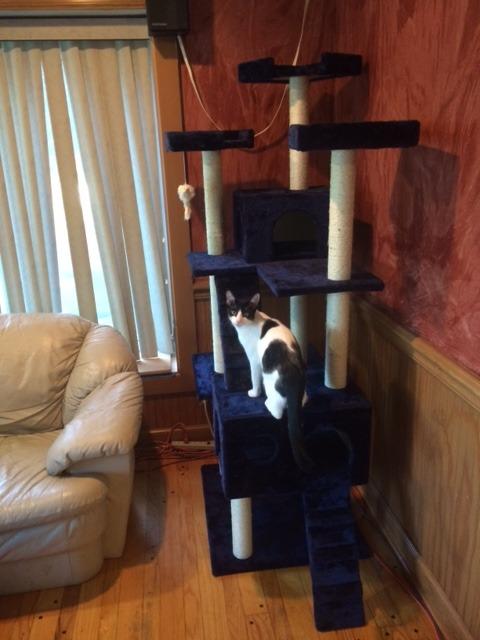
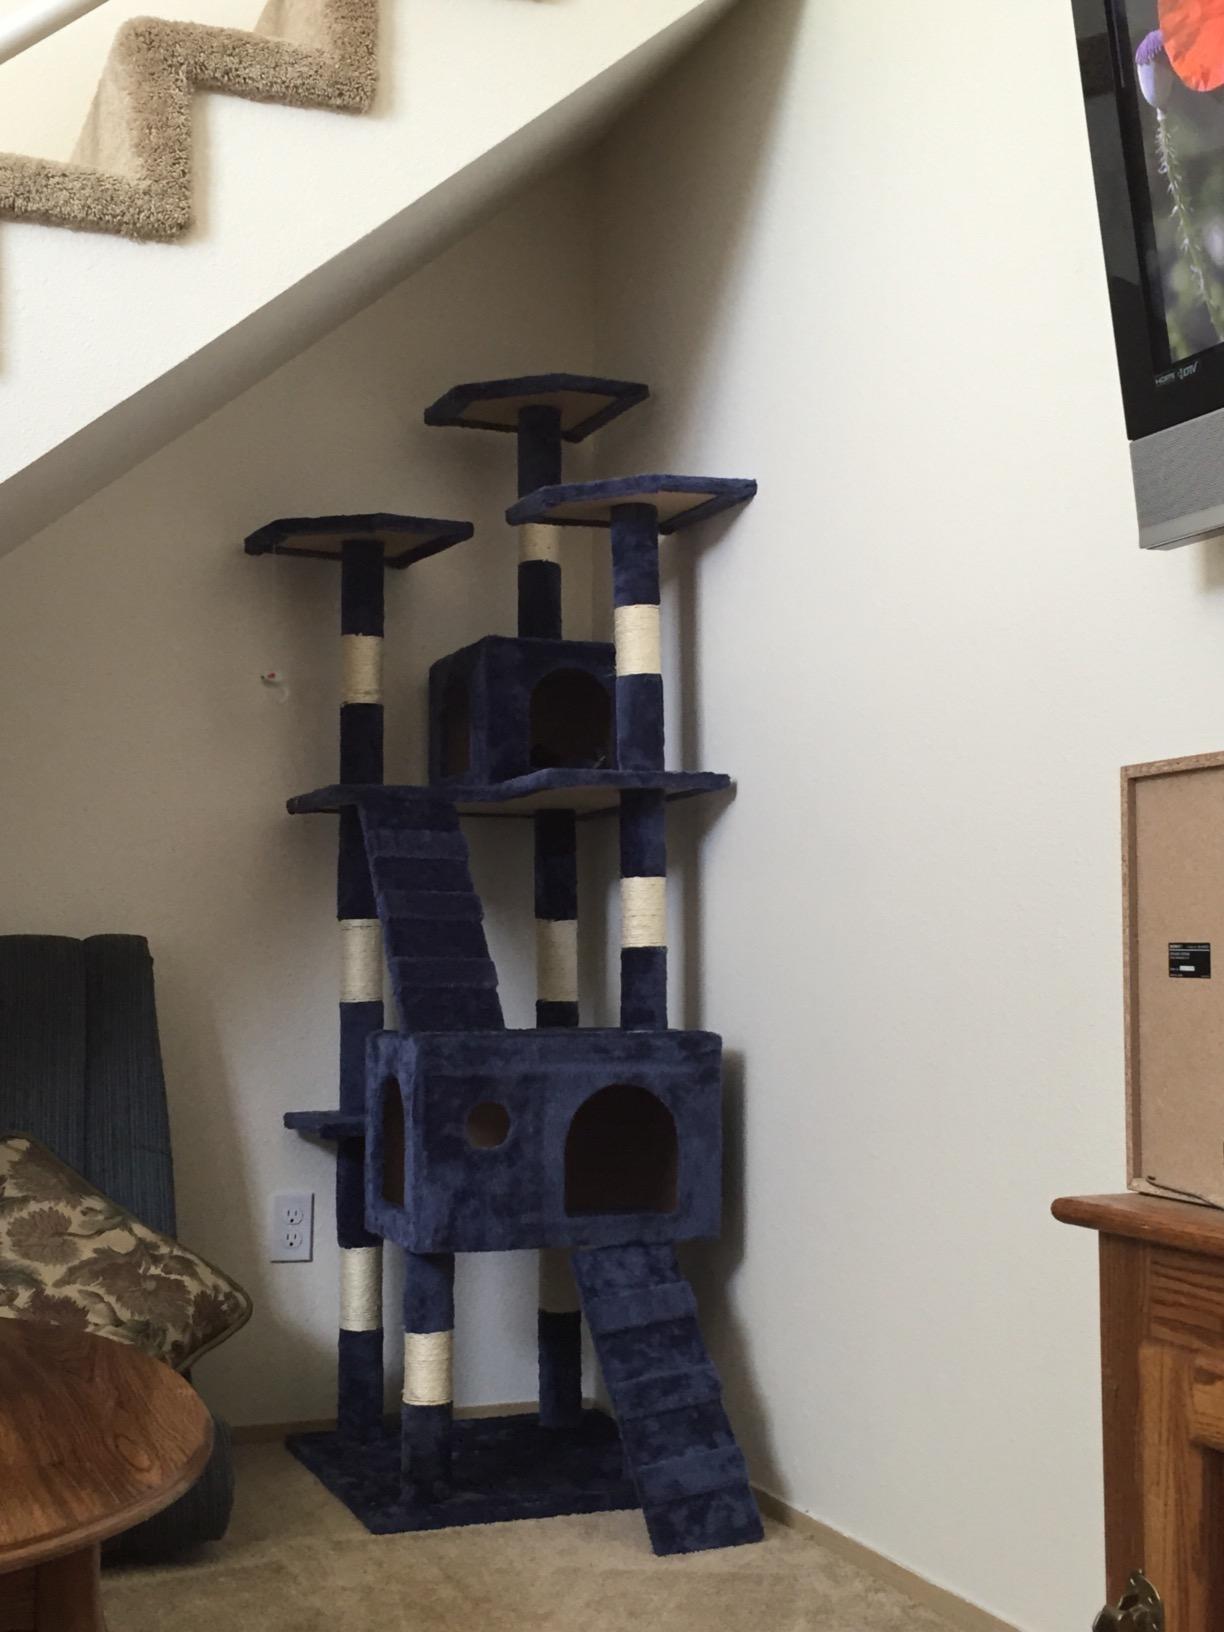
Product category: items_cat tree
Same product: no